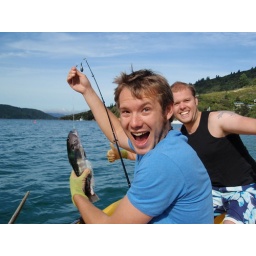
Good fun til Luke tried to batter a protected blue cod with a coke bottle and got in big trouble!